Horatio Potter

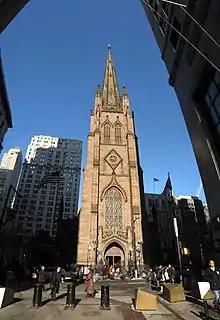
Trinity Church

On February 27, 1833, Potter accepted the rectorship of St. Peter's Church, Albany, New York. He was instituted as rector on Saturday, May 11, 1833. In his first sermon, preached the next day, Potter said, "My brethren, I present myself before you today as your spiritual pastor–as your servant for Jesus' sake! . . . Give me, then, my brethren, I entreat you, your sympathy, your hearty support, and above all your fervent prayers."